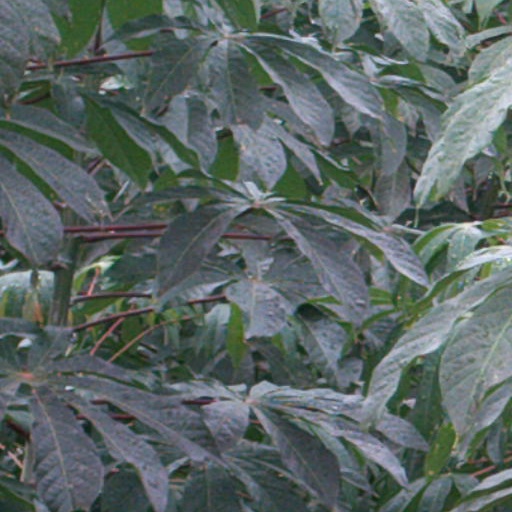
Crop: cassava